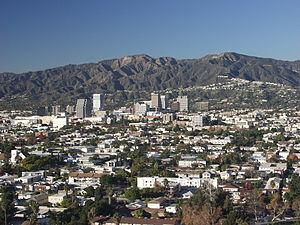
John Wayne [ d͡ʒɑn weɪn], pseudonyme de Marion Mitchell Morrison, est un acteur, réalisateur et producteur américain né le 26 mai 1907 à Winterset et mort le 11 juin 1979 à Los Angeles.